Huaiyang Kingdom

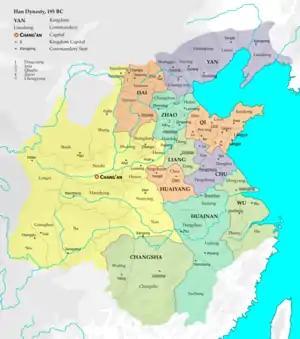
Kingdoms of the Han dynasty in 195 BC

Huaiyang (淮陽國), was a kingdom/principality that existed intermittently during the Han dynasty. Its territories was located in modern eastern Henan and northwestern Anhui.